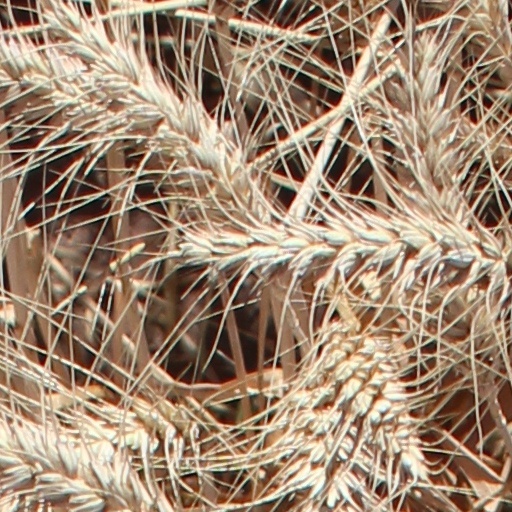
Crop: wheat